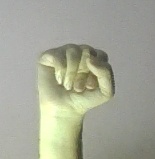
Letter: saad